Anthony Mayweather

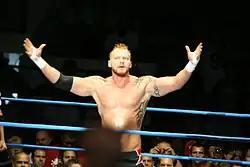
Crimson at a TNA live event in July 2011

On the January 27 episode of "Impact!", Crimson explained that he was no longer by Amazing Red's side, because he had been given an offer he couldn't refuse. Later that night Crimson and Angle were placed in a seven–on–two handicap match against Immortal and Fortune members Jeff Jarrett, James Storm, Robert Roode, Kazarian, Rob Terry, Gunner and Murphy. The match ended with Jarrett pinning Angle for the win. Afterwards, Crimson and Angle were saved by the returning Scott Steiner. On the February 3 episode of "Impact!", Fortune turned on Immortal, revealing themselves as the "they" Crimson and Angle had been referring to. Crimson made his pay-per-view debut on April 17 at Lockdown, where he and Scott Steiner were unsuccessful in becoming the number one contenders to the TNA World Tag Team Championship in a four tag team steel cage match, which was won by Ink Inc. (Jesse Neal and Shannon Moore). The following month at Sacrifice, Crimson defeated Abyss in a singles match to win the feud and keep his "undefeated streak" intact. Crimson then moved on to feuding with Samoa Joe, stemming from the fact that during the past three weeks, Joe had on two occasions turned his back and walked away from the ring, after Abyss had blindsided Crimson, claiming that he had not needed anyone's help during his own 18 month undefeated streak in 2005 and 2006. On June 12 at Slammiversary IX, Crimson continued his streak by defeating Samoa Joe. The following week Crimson entered the Bound for Glory Series to determine the number one contender to the TNA World Heavyweight Championship and continued his undefeated streak against the likes of D'Angelo Dinero, Bobby Roode and Bully Ray, taking over the number one spot in tournament standings. However, on the August 25 episode of "Impact Wrestling", Samoa Joe attacked Crimson, suffering a storyline ankle injury, which forced him out of the Bound for Glory Series.